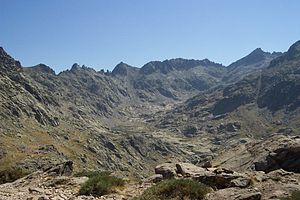
Sierra de Gredos
Circo de Gredos
Sierra de Gredos er en bjergkæde i det centrale Spanien, mellem Ávila, Cáceres, Madrid og Toledo. Området er en del af en regionspark. Det højeste bjerg er Pico de Almanzor på 2.592 meter over havet.